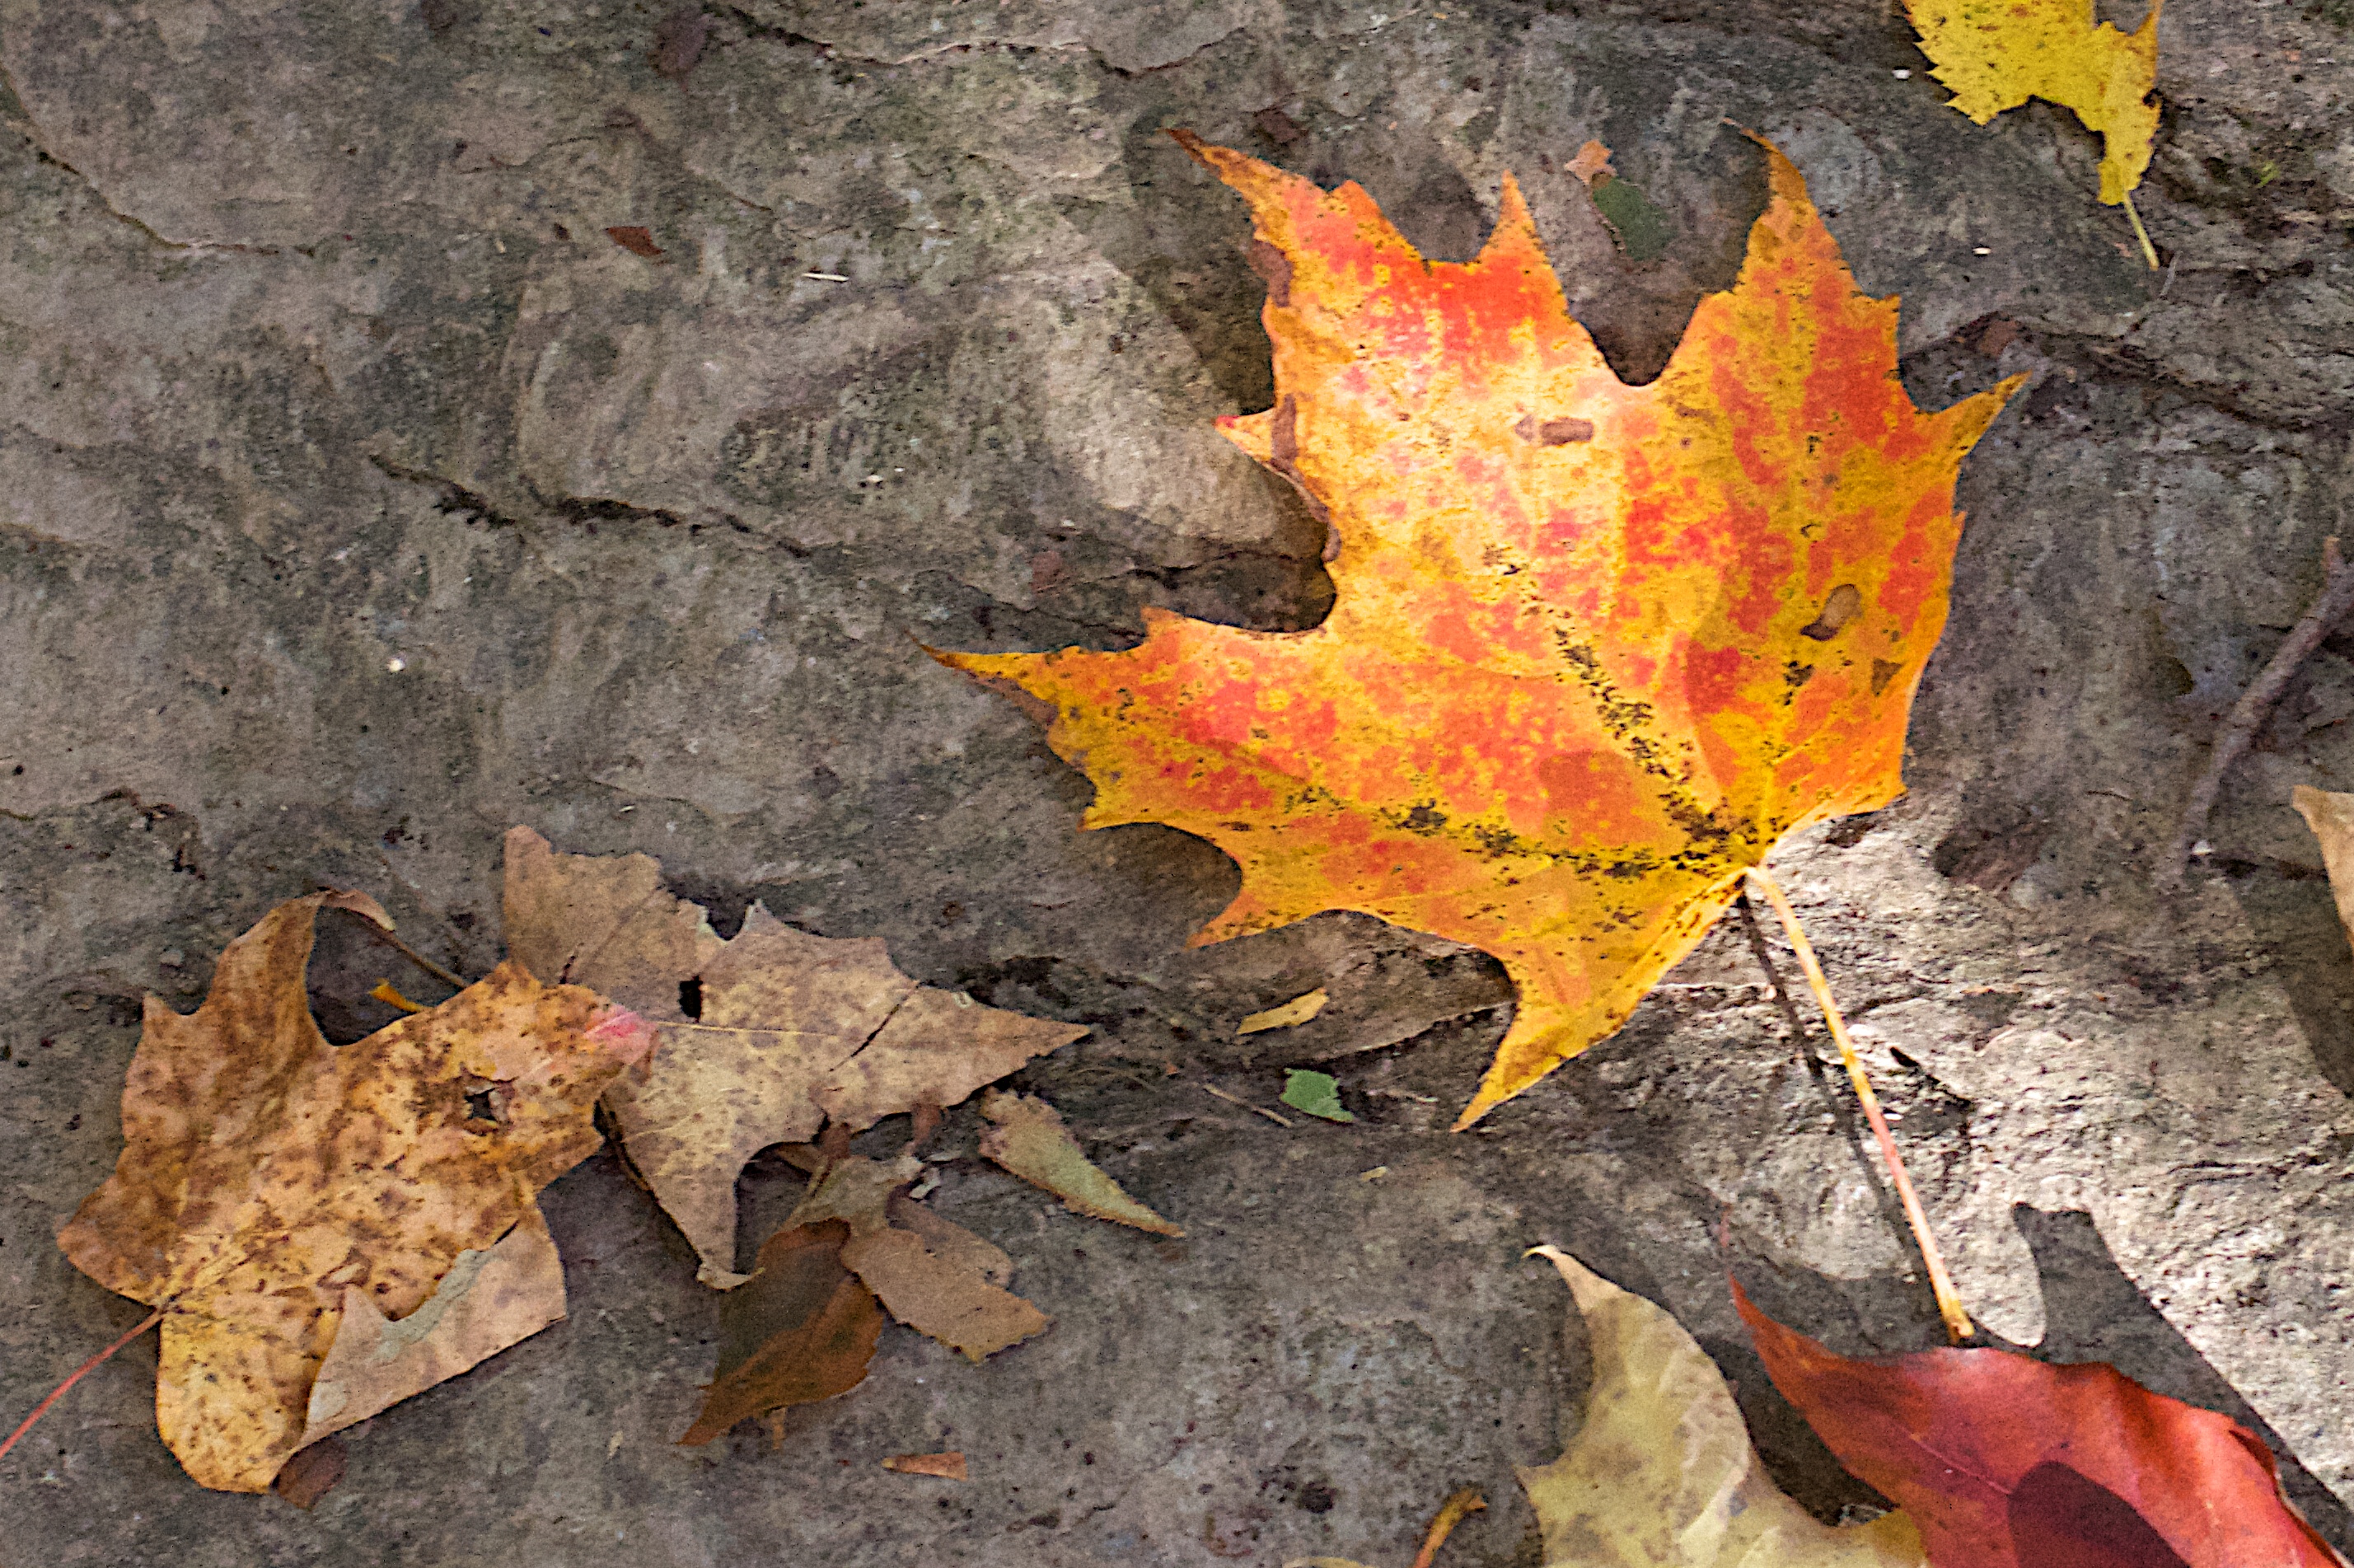
tree, plant, leaf, flower, autumn, soil, season, fauna, maple tree, maple leaf, flowering plant, woody plant, land plant